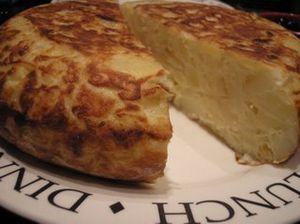
La tortilla de patatas est une variété d'omelette épaisse garnie de pommes de terre et typiquement espagnole. La recette traditionnelle est avec oignons. Dans certains bars, elle peut être servie en parts sur un morceau de pain, dans un bocadillo ou sous forme de tapa ; mais le plus souvent elle se mange comme plat, accompagnée d'une salade.